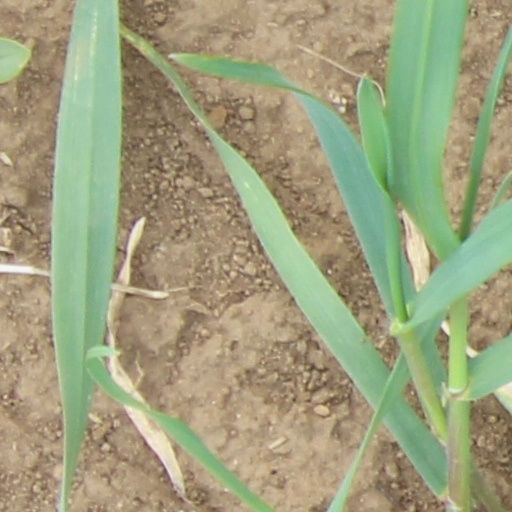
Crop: wheat